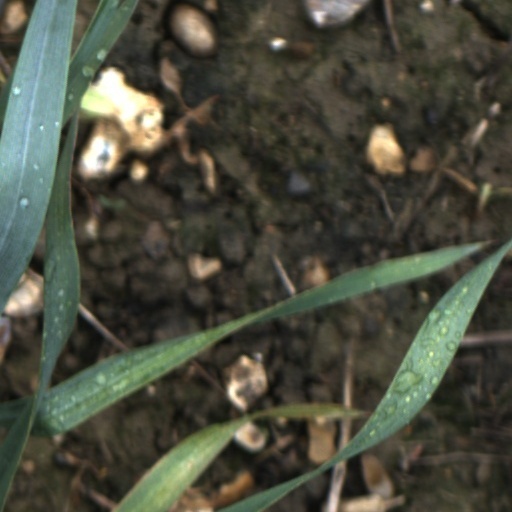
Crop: wheat